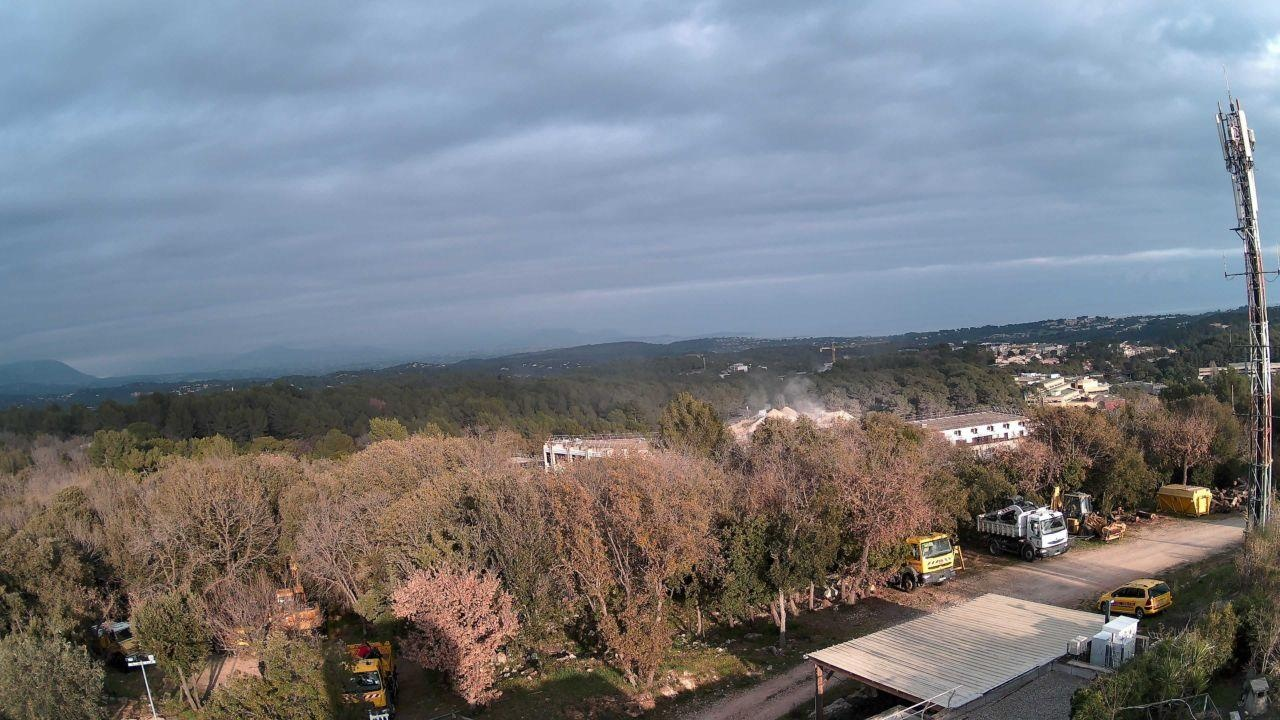
Fire: no
Smoke: no